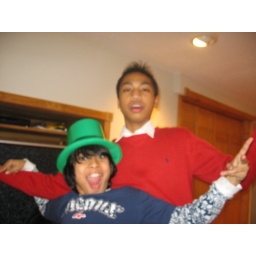
I think LA likes the guy in the green hat